Lip

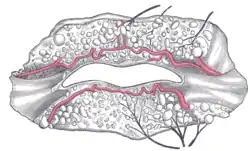
Illustration of lips from "Gray's Anatomy" showing the inferior and superior labial arteries, the glands of the lips, and the nerves of the right side seen from the posterior surface after removal of the mucous membrane

The facial artery is one of the six non-terminal branches of the external carotid artery.